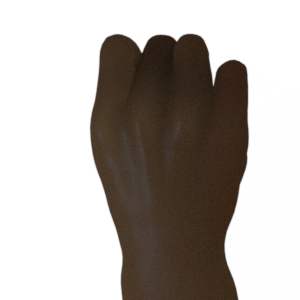
Label: rock